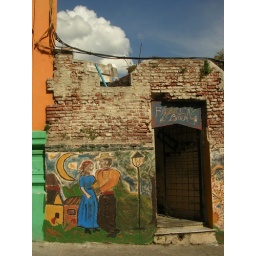
white cloud over painted luck